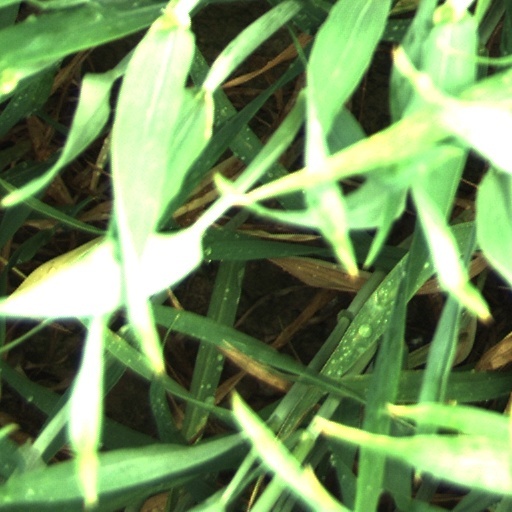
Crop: wheat